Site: brandenburg
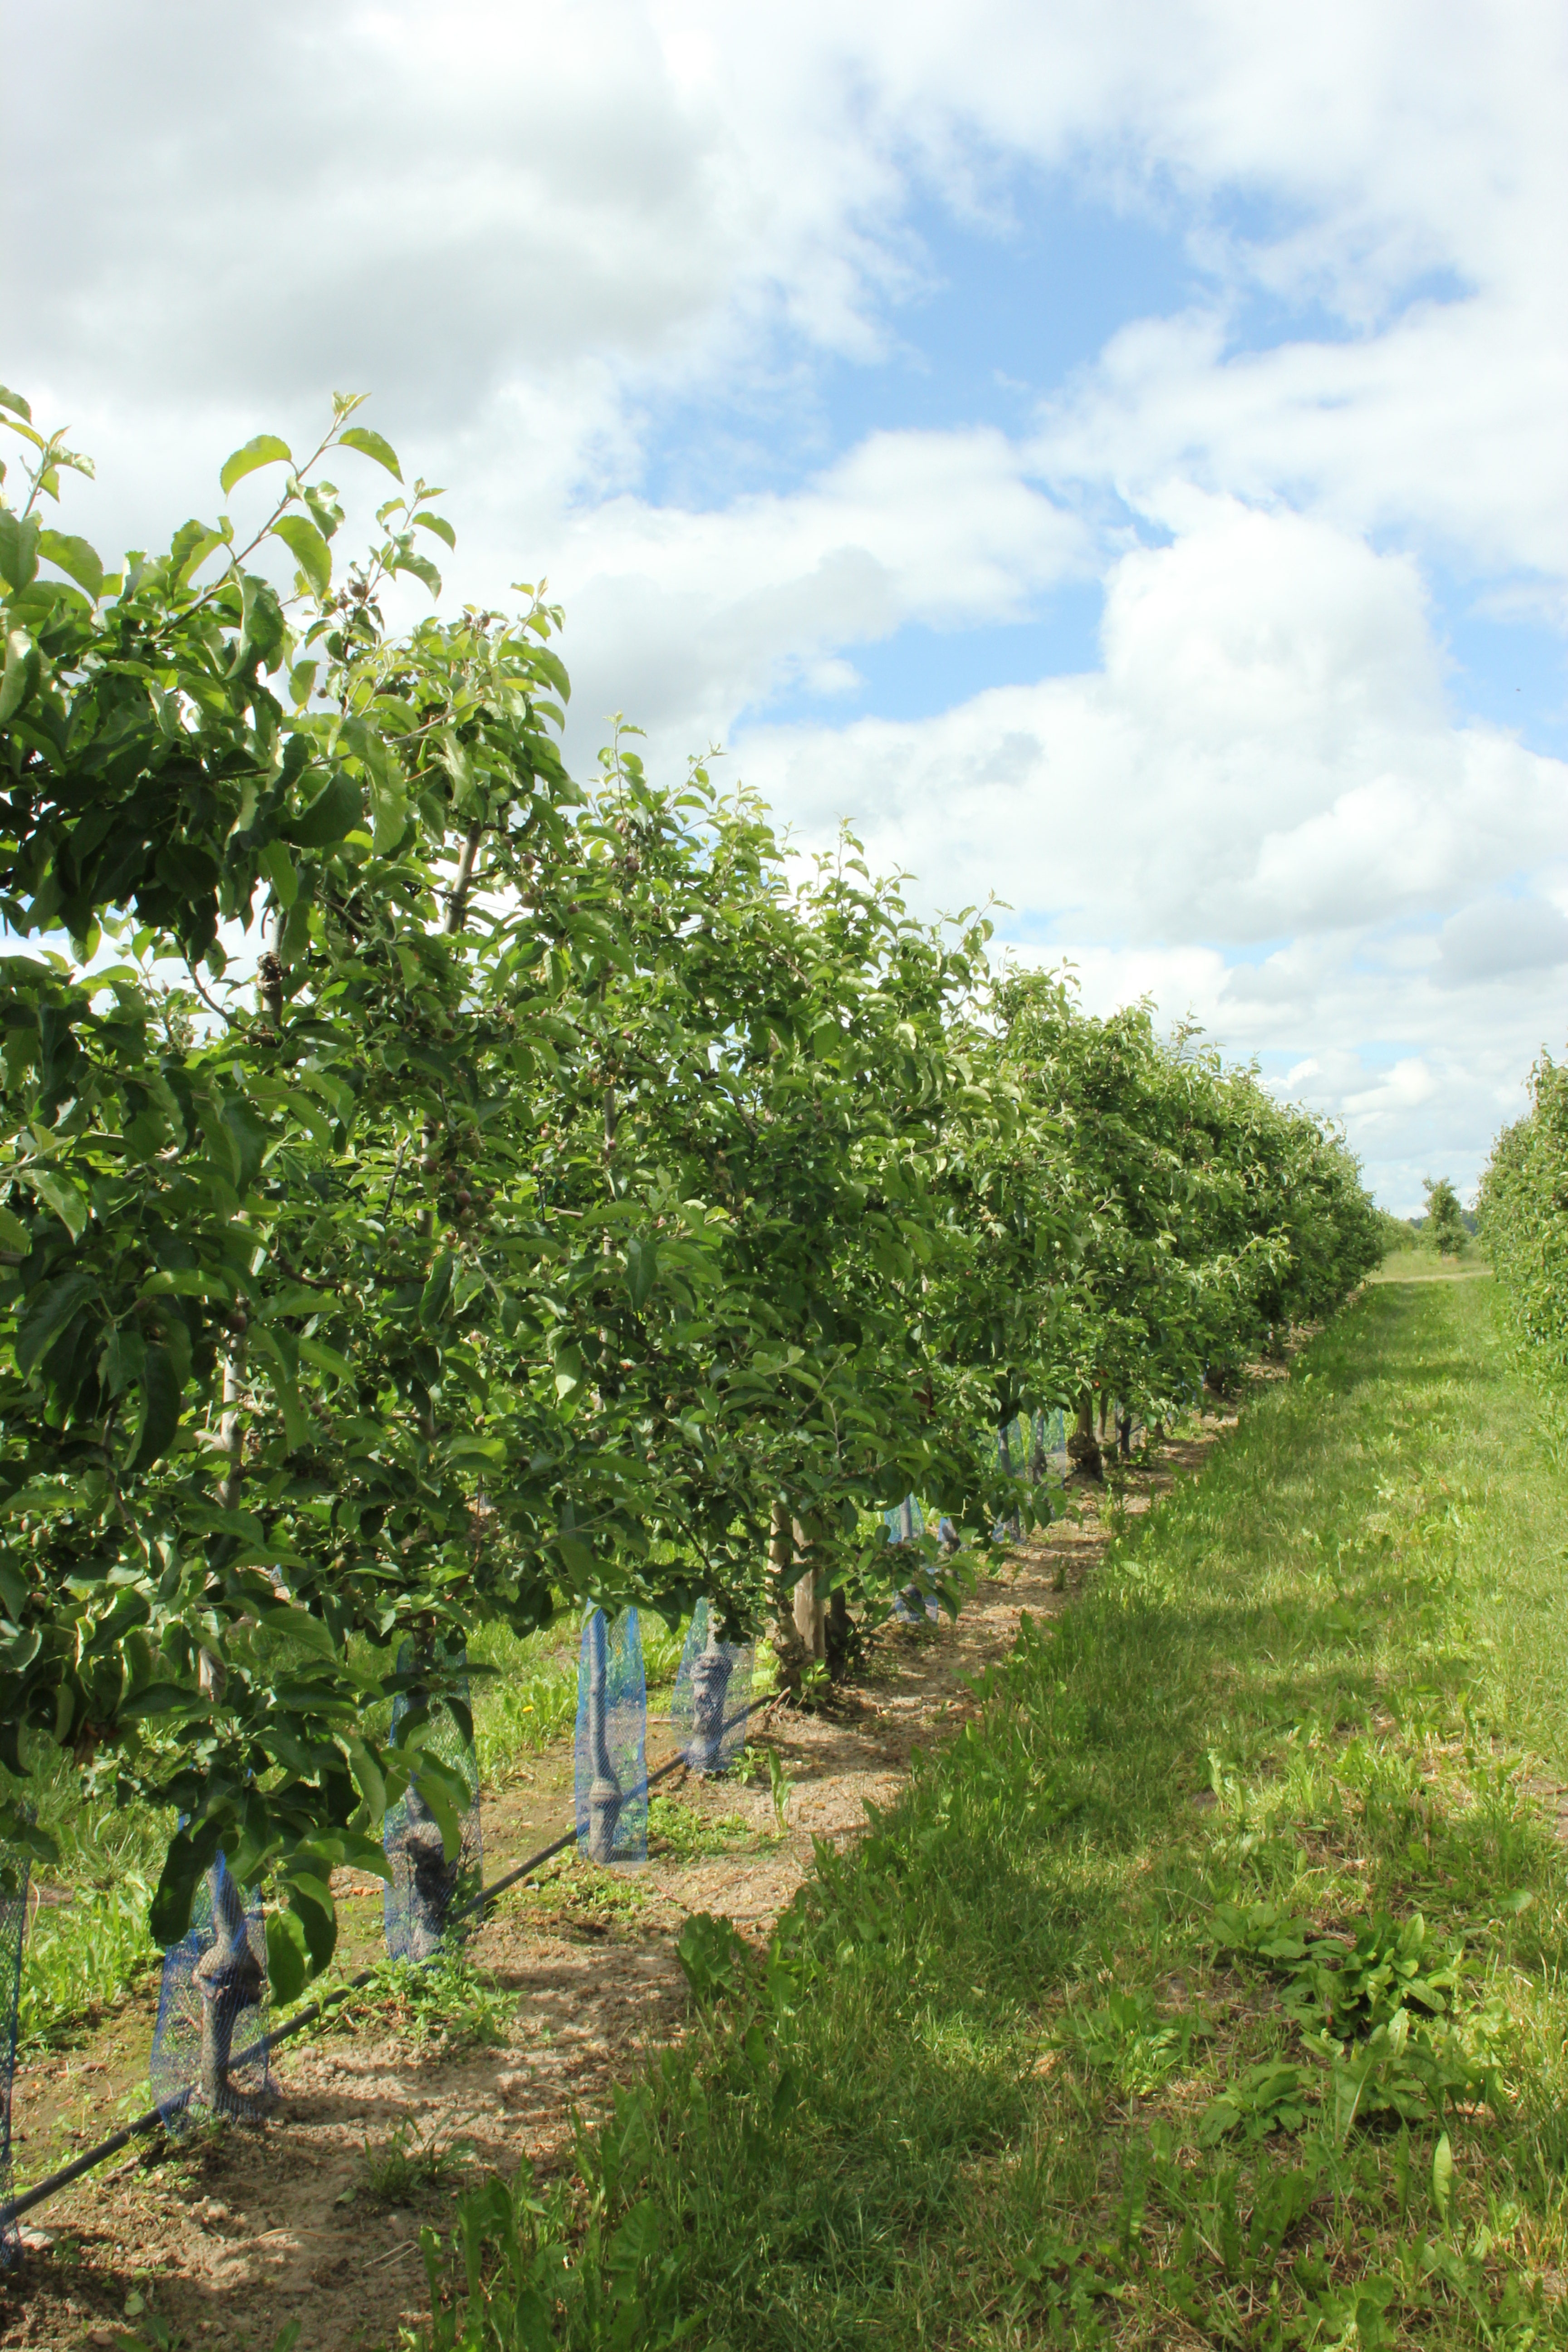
Growth stage (BBCH 72): Development of fruit